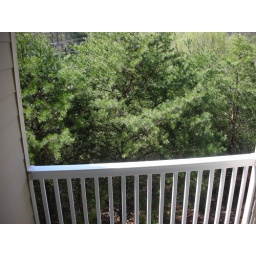
balcony on the floor below